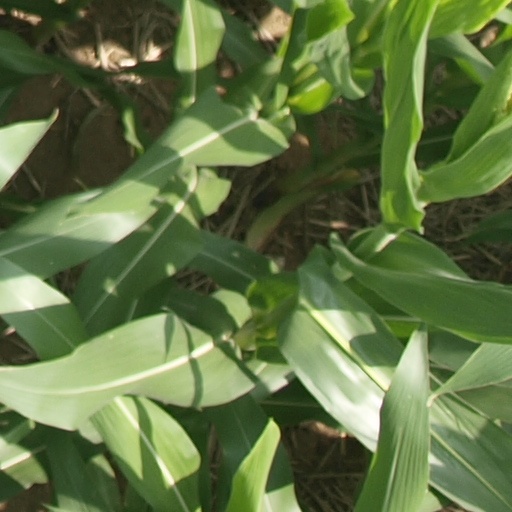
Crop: maize; corn